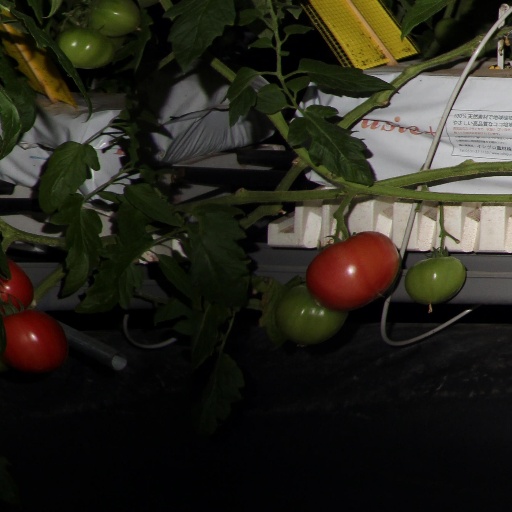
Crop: tomato